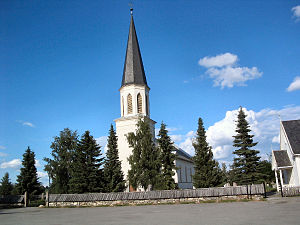
Stange
Romedal kirke
Stange er en kommune liggende på østsiden af søen Mjøsa i Innlandet fylke i Norge. I nord grænser den til Hamar og Løten, i øst til Våler og Åsnes, i syd til Nord-Odal og Eidsvoll, i vest til Østre Toten og Ringsaker. Højeste punkt er Søndre Fjellsjøhøgda der er 642 moh. Kommunen havde 21.0334 indbyggere i 2019.